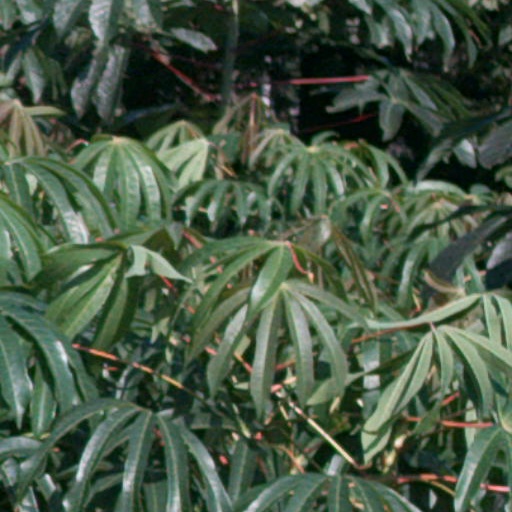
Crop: cassava